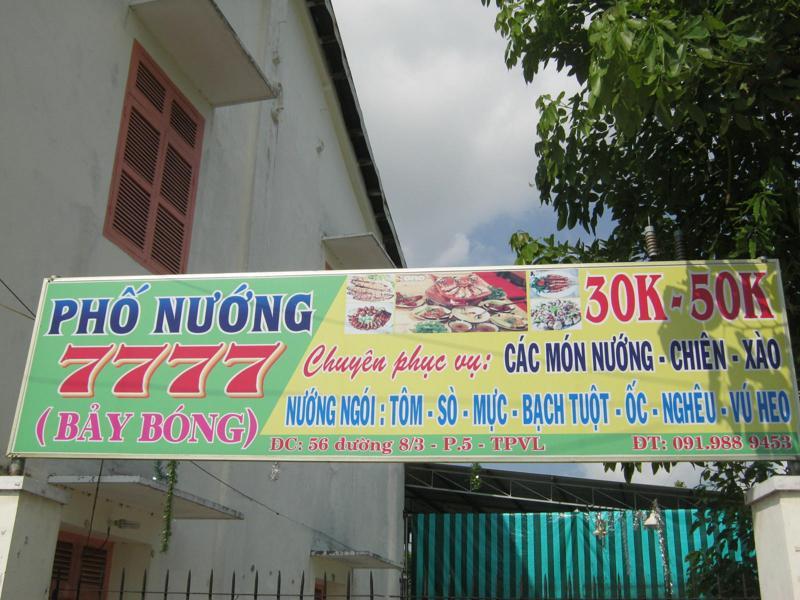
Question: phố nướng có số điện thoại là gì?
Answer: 0919889453